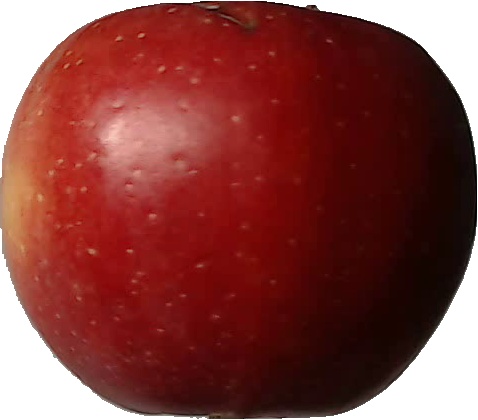
Label: apple_braeburn_1